Jeff Giuliano

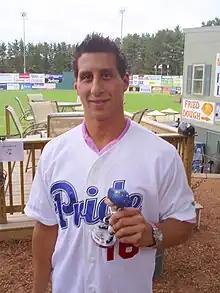
Giuliano in 2009

Jeffrey Joseph Giuliano (born June 20, 1979) is an American former ice hockey left winger who played 101 games in the National Hockey League for the Los Angeles Kings during the 2005–06 and 2007–08 seasons. The rest of his career, which lasted from 2002 to 2015, was spent in the minor leagues and then in the Deutsche Eishockey Liga.